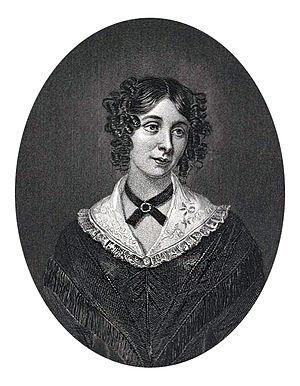
Sarah Stickney Ellis est une écrivaine britannique, quaker convertie au congrégationalisme, auteur de plusieurs essais sur le rôle des femmes dans la société.